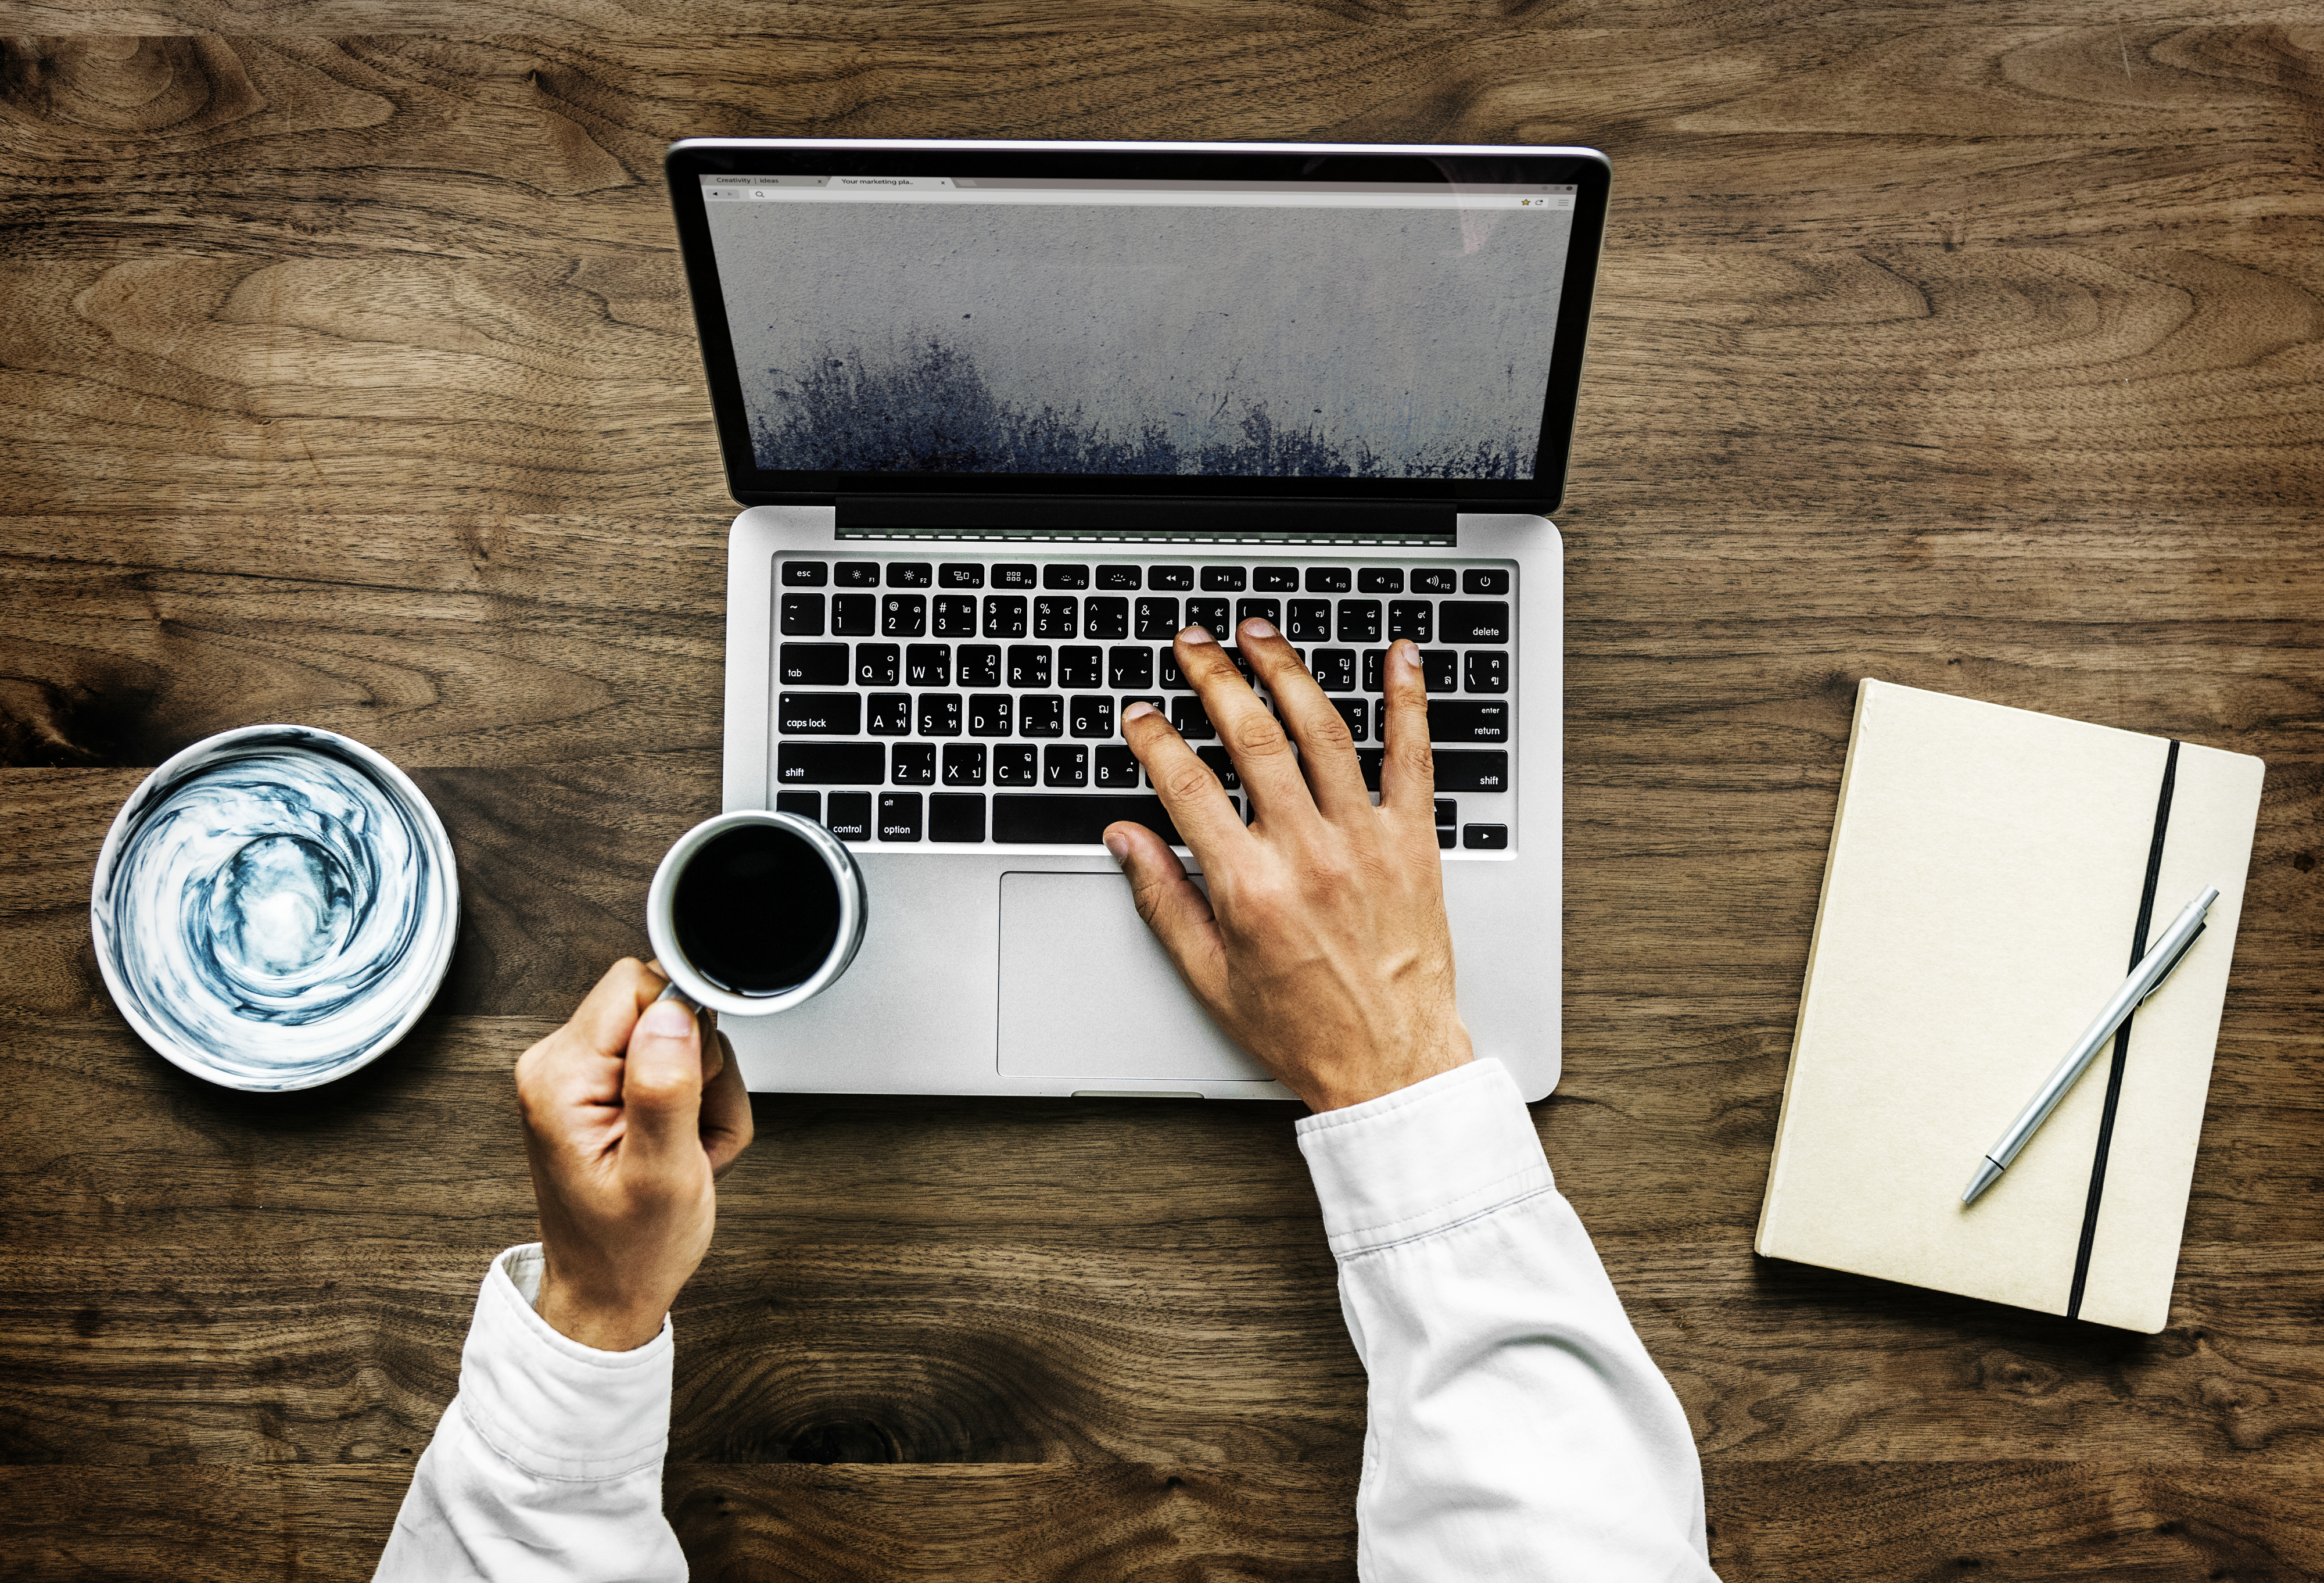
aerial, background, beverage, blog, blogger, browsing, coffee, computer, connection, cup, daily, device, diary, digital, drinking, flat lay, flatlay, hand, hobby, home, hot drink, internet, journal, keyboard, laptop, leisure, lifestyle, man, mug, network, notebook, office, pen, pencil, person, routine, searching, social media, social network, stationery, technology, typing, using, wireless, wooden table, work, work from home, working, workspace, writer, font, brand